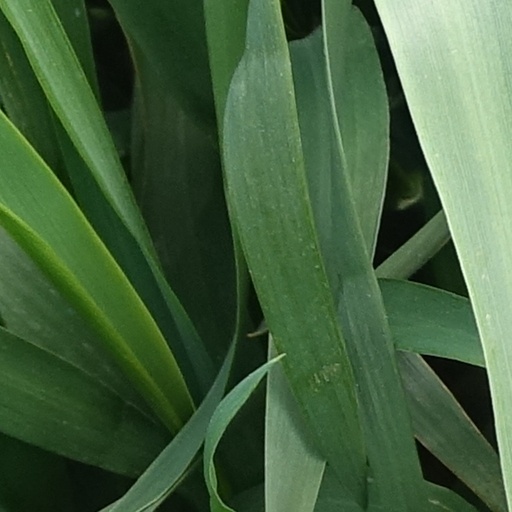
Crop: wheat